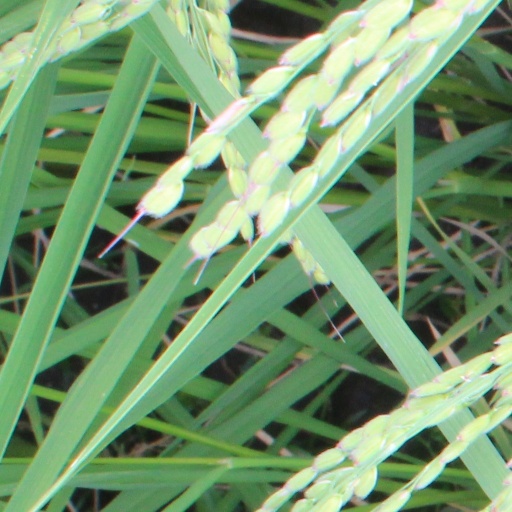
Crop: rice